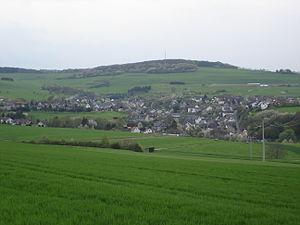
Dedenbach est une municipalité allemande située dans le land de Rhénanie-Palatinat et l'arrondissement d'Ahrweiler.